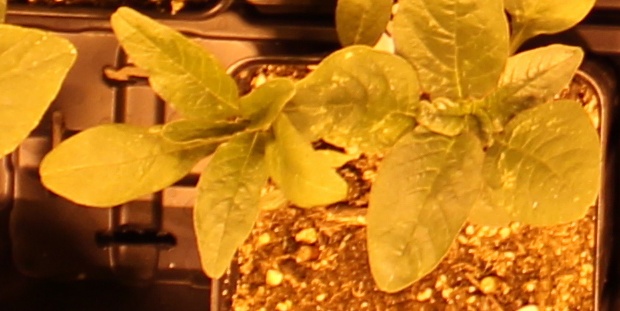
Label: Waterhemp